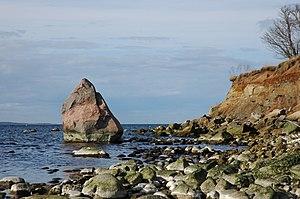
Kakumäe est un quartier du district de Haabersti à Tallinn en Estonie.